Castle Hill convict rebellion

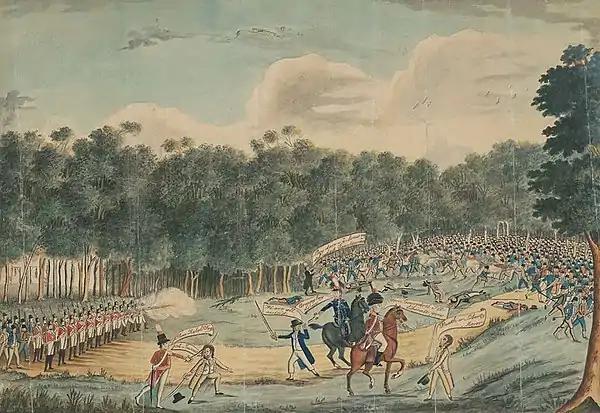
An 1804 watercolour depicting the rebellion

The Castle Hill convict rebellion was a convict rebellion in Castle Hill, Sydney, then part of the British colony of New South Wales. Led by veterans of the Irish Rebellion of 1798, the poorly armed insurgents confronted the colonial forces of Australia on 5 March 1804 at Rouse Hill. Their rout in the resulting skirmish was hailed by as loyalists as "Australia's Vinegar Hill" after the 1798 battle of Vinegar Hill, where Society of United Irishmen rebels were decisively defeated. The incident was the first major convict uprising in Australian history to be suppressed under martial law.